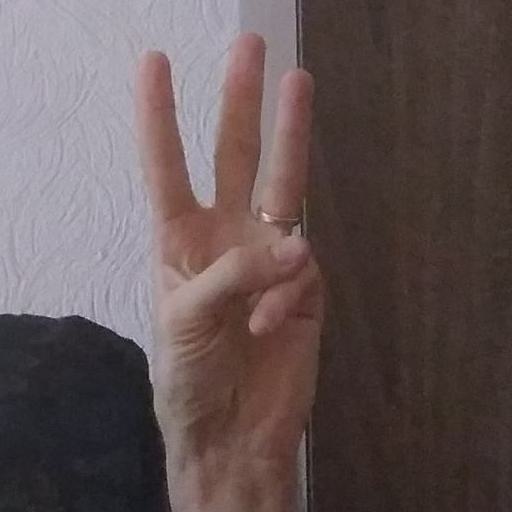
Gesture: three